Zulu people

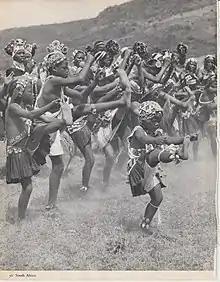
Traditional Zulu dance by Paul Almásy in 1958

Most Zulu people state their beliefs to be Christian. Some of the most common churches to which they belong are African Initiated Churches, especially the Zion Christian Church, Nazareth Baptist Church and United African Apostolic Church, although membership of major European Churches, such as the Dutch Reformed, Anglican and Catholic Churches are also common. Nevertheless, many Zulus retain their traditional pre-Christian belief system of ancestor worship in parallel with their Christianity.